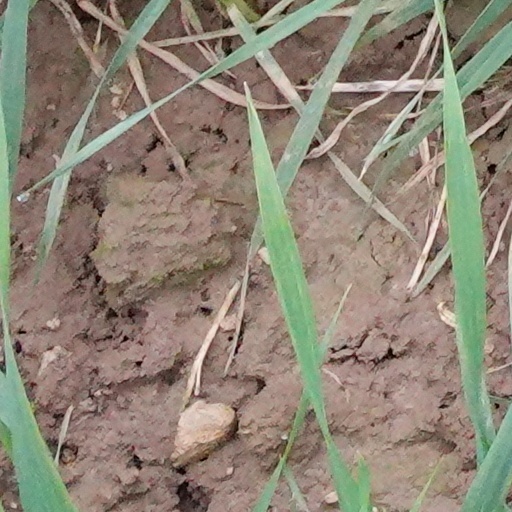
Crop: wheat